Jack Graham (Australian footballer, born 1998)

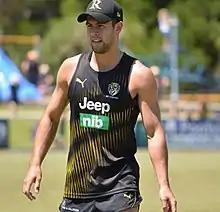
Graham training in January 2018

Graham spent the early part of the 2018/19 off-season rehabbing from shoulder surgery required to fully repair the joint he had dislocated in the later part of the 2018 season. Though he had resumed running by the beginning of the pre-season training period, he would be held out from contact drills until February. Graham was at full health in time to play in each of the club's two pre-season matches before featuring as one of Richmond's best players with 23 disposals and six tackles in a season-opening win over . He remained at AFL level for a further three matches before being dropped to the VFL after 14 disposals in round 4's match against . In the opening minutes of his first reserves-grade match of the year, Graham suffered a minor hamstring injury that would see him miss the remainder of that contest as well each of the next three matches. He returned to VFL football with two goals in the Dreamtime match in late May, before posting 24 disposals and 10 tackles the following week and earning himself a round 12 AFL recall. He equaled his season best mark twice over the next month, recording 23 disposals in wins over and in rounds 13 and 16. Despite that output Graham was dropped from AFL level in round 17 but also held out from VFL gameplay. He returned immediately in round 18's win over before equaling a then-career best with 13 tackles against in round 19. To that point he ranked third among all players in the league for tackles per game that season. Graham turned in a career-best performance in round 21's win over , laying 14 tackles, recording 22 disposals and kicking four goals to earn eight coaches votes as the second best player of the game. His performance earned him selection in "AFL Media's" Team of the Week while his tackle count set a new personal best and equaled a club record. In the opening round of the finals, "Fox Footy" described Graham as "typically tough" as he laid eight tackles to see his side defeat the by 47 points in a qualifying final at The Gabba. Graham suffered a dislocated right shoulder early in the first quarter of Richmond's preliminary final a fortnight later, spending 20 minutes off the field receiving treatment before returning to the field against the expectations of club staff in the later stages of the match. His side eventually made a second-half comeback to win the game and earn a grand final birth, with coach Damien Hardwick saying Graham's effort to return "was simply incredible" and that his tenacity to play on would be remembered as a significant "chapter in (Richmond's) history. In the days that followed, Graham underwent treatment and rehabilitation on the shoulder in an attempt to be fit to play in the grand final, with Trent Cotchin optimistically telling media that the "shoulder probably isn't as bad as (club medical staff) expected". Despite this, Graham was ruled out from the final after a training session early that week. His side went on to win the grand final with an emphatic 89-point defeat of in his absence, while Graham's replacement, Marlion Pickett, played a near-best on ground performance. Graham meanwhile, was one of just six players on the Richmond list to play in neither the AFL nor VFL premiership winning sides that season. At the conclusion of the season, his 113 tackles earned him second place at the club behind Dion Prestia and landed him fifth overall on the club record books for most tackles in a season. Graham was a co-winner of the Francis Bourke award as voted by his peers and placed equal 16th at the club's best and fairest count that year.